Domokos Bölöni

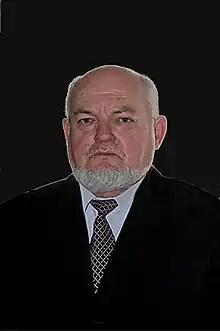
Domokos Bölöni (2007)

Domokos Bölöni (Daia, August 11, 1946) is a Romanian Magyar writer and journalist.